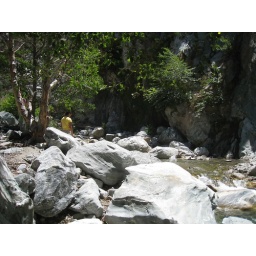
Benji throwing rocks in the water